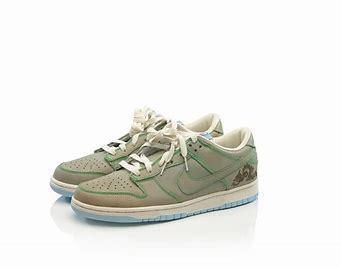
Brand: Nike
Model: SB Dunk Pro